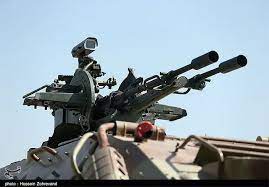
Label: BTR-60